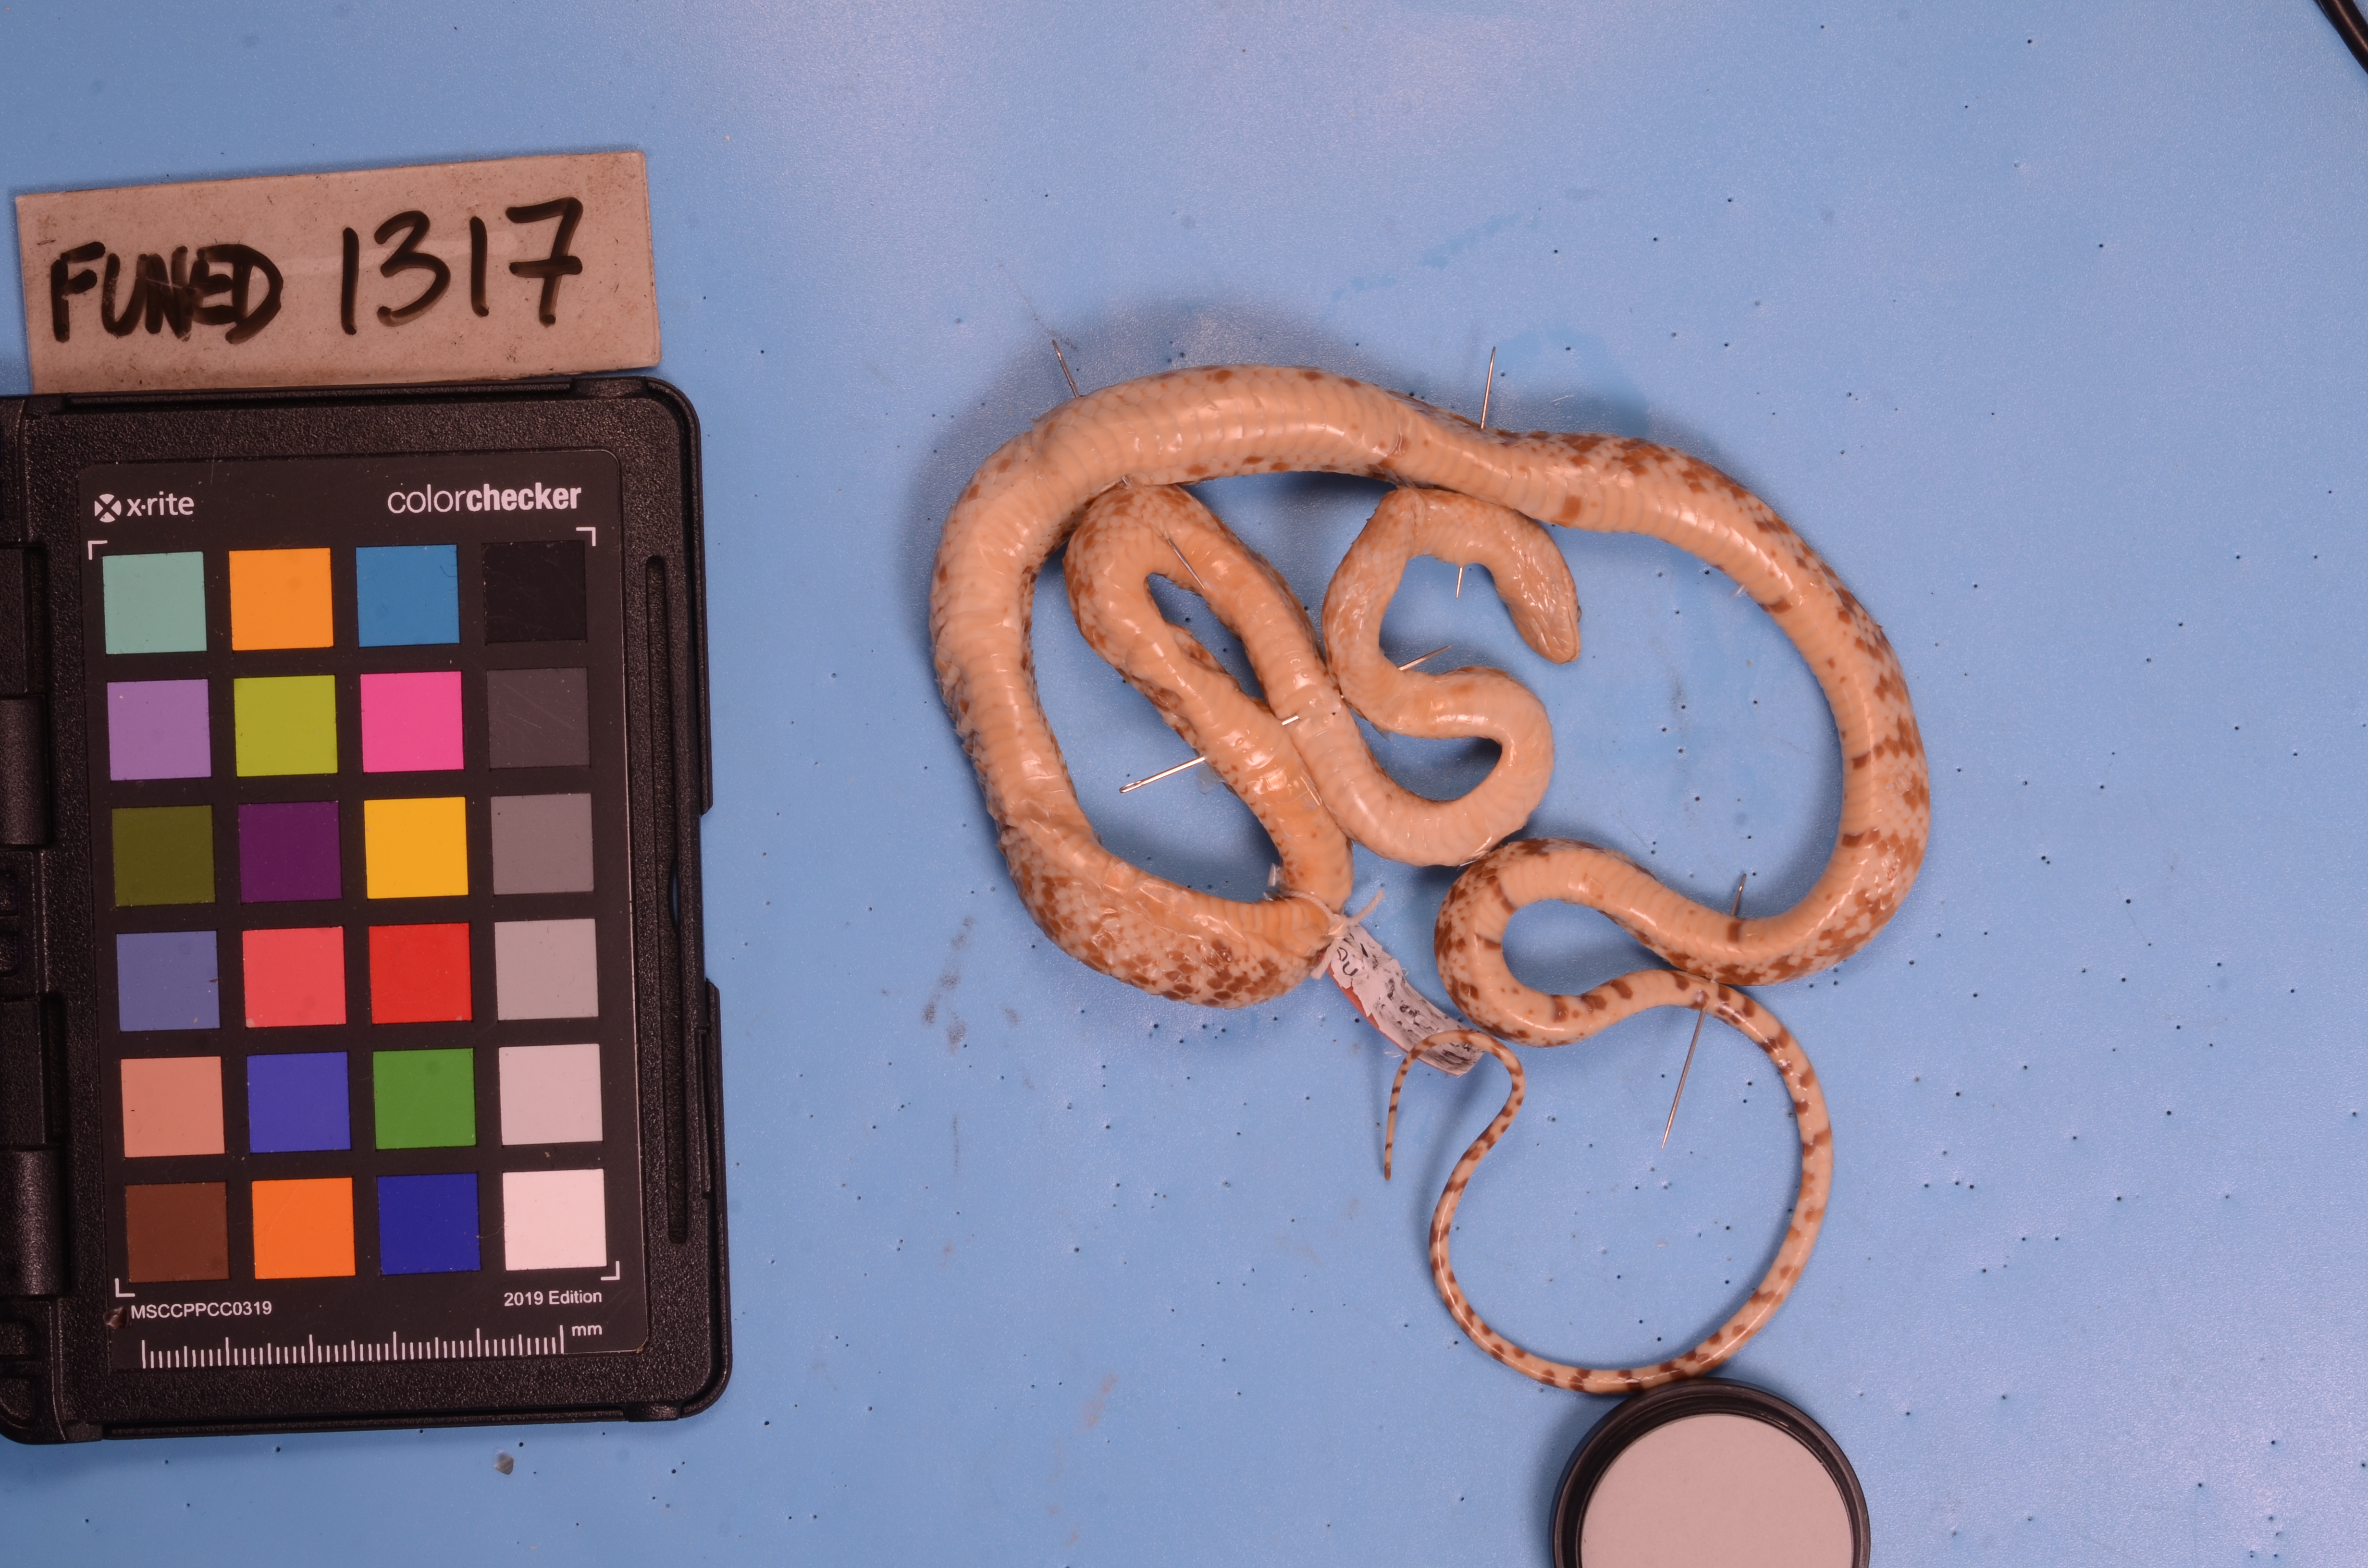
Species: Siphlophis pulcher
View: ventral
Mimicry status: mimic